Church music

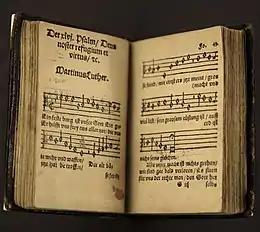
An early printing of Martin Luther's hymn "Ein feste Burg ist unser Gott"

A carol is a festive song, generally religious but not necessarily connected with church worship, often having a popular character. Today the carol is represented almost exclusively by the Christmas carol, the Advent carol, and to a lesser extent by the Easter carol.